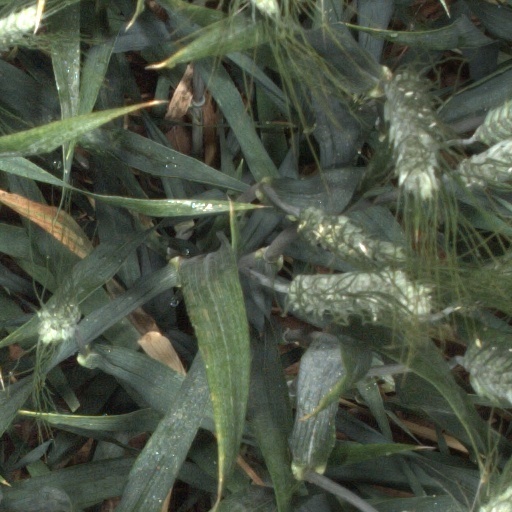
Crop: wheat